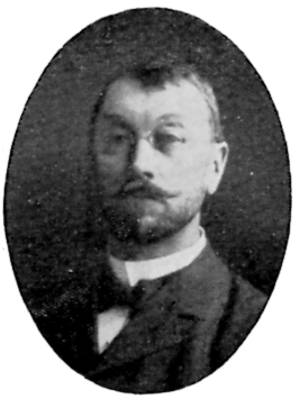
Isak Gustaf Clason, né le 30 juillet 1856 à Falun et mort le 19 juillet 1930 à Orsa, est un architecte suédois.